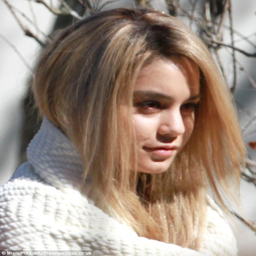
golden girl : actor has been showing off blonde locks , but the look is in fact a wig